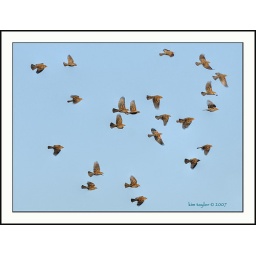
female Red Winged Black birds in flight